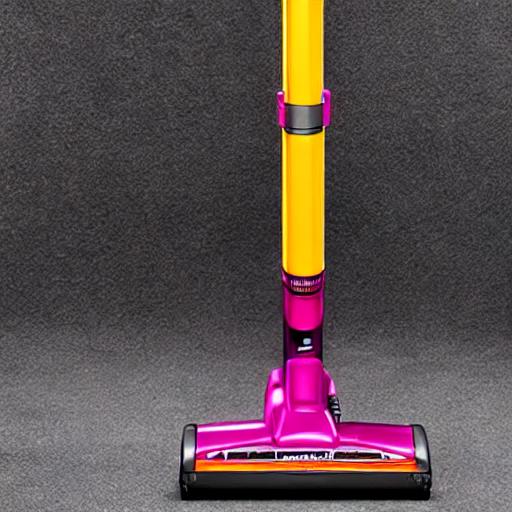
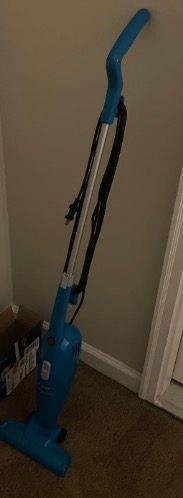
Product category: items_vacuum
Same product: no